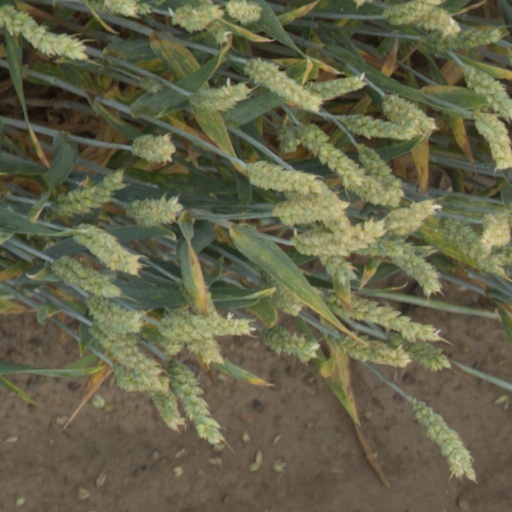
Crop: wheat